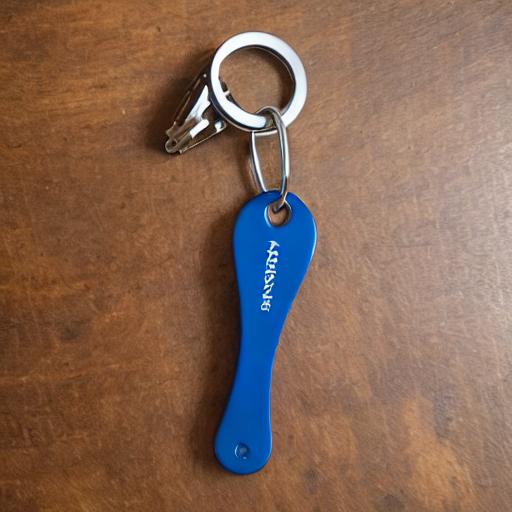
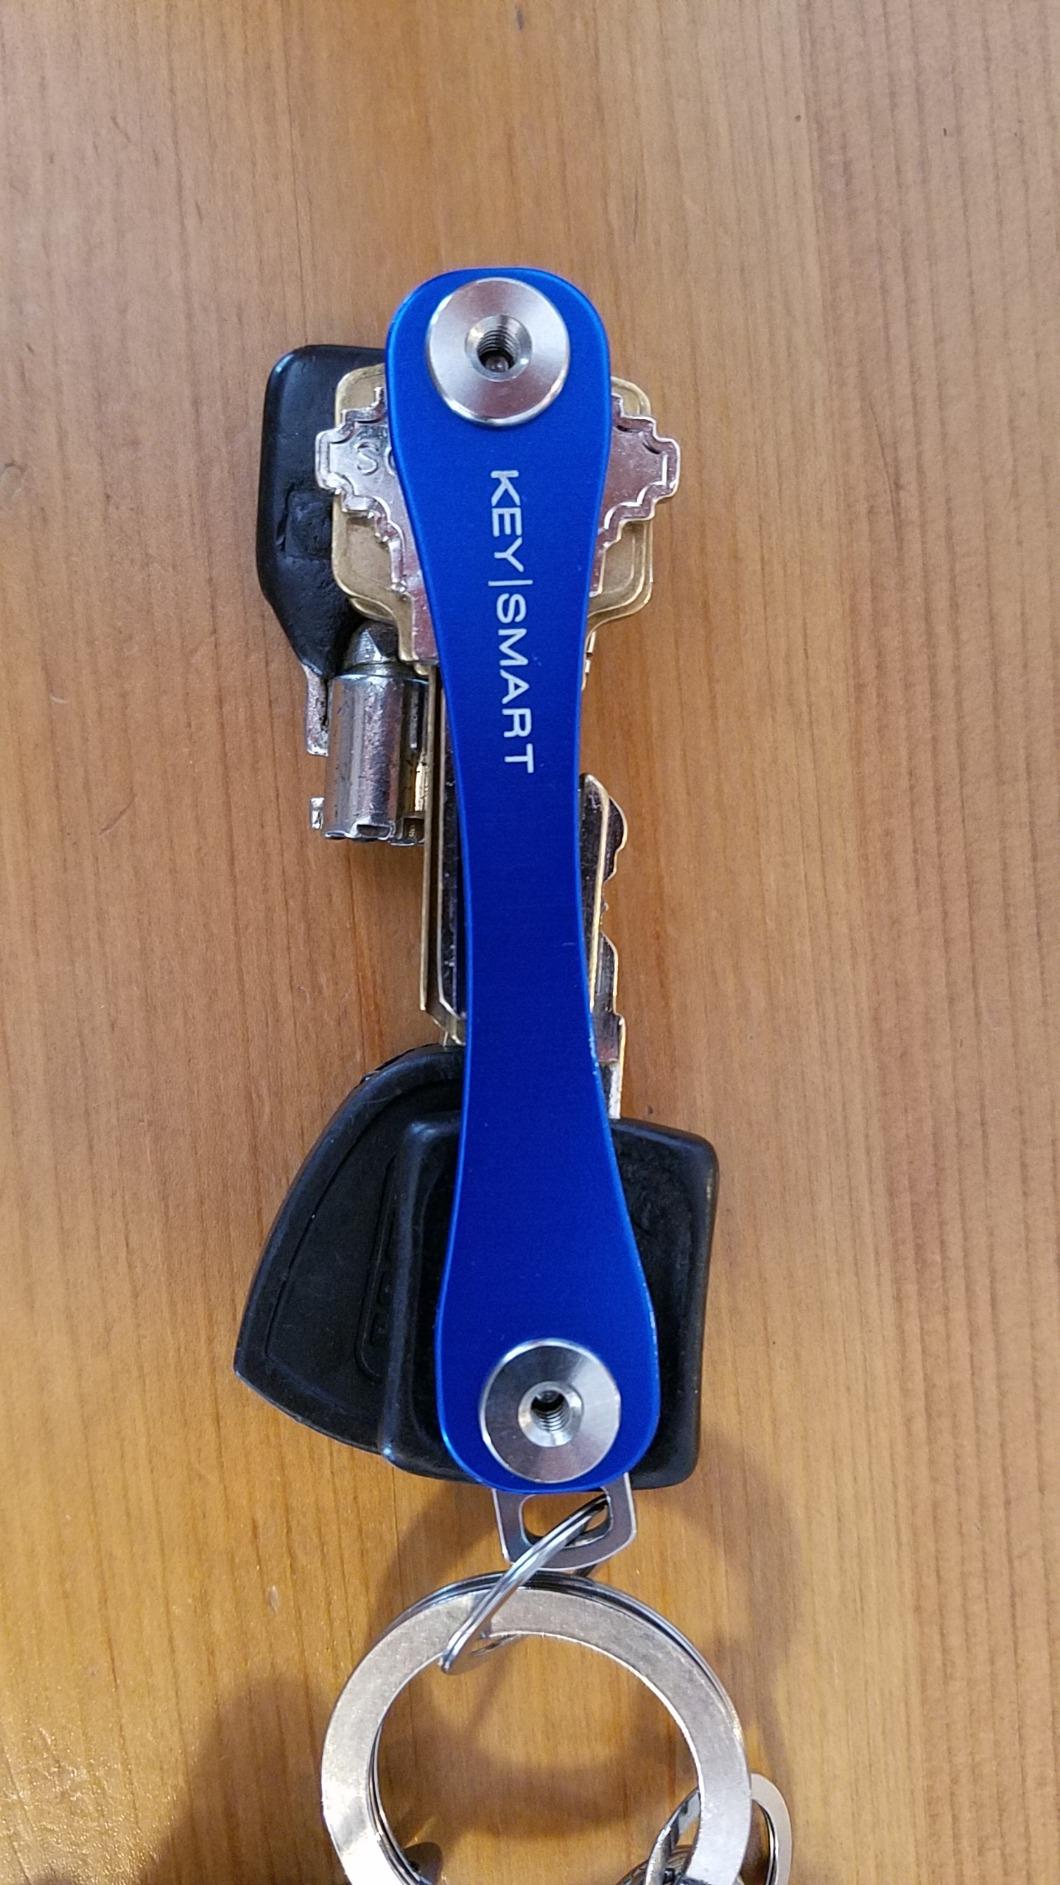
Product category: accessories_keychain
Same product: no